Wheaton Lyons

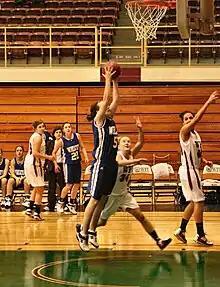
Wheaton Lyons women's basketball team (in blue) v the WPI Engineers

Wheaton has also had two synchronized swimmers named collegiate swimmer of the year. Gina Lighthall '99 in 1999 and Christiana Butera '12 in 2012. Butera was also member of the U.S. National Synchronized Swimming Team during the summer of 2011.